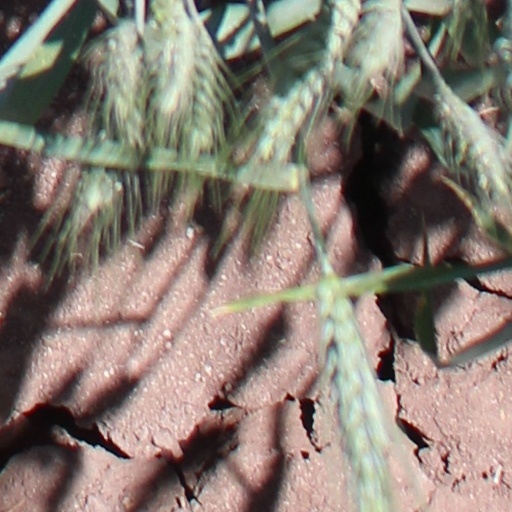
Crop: wheat